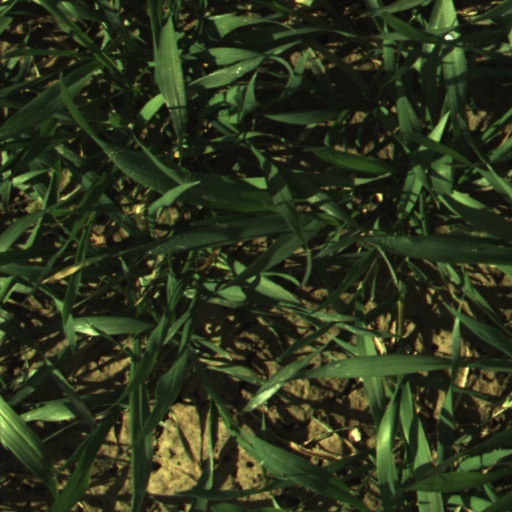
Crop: wheat